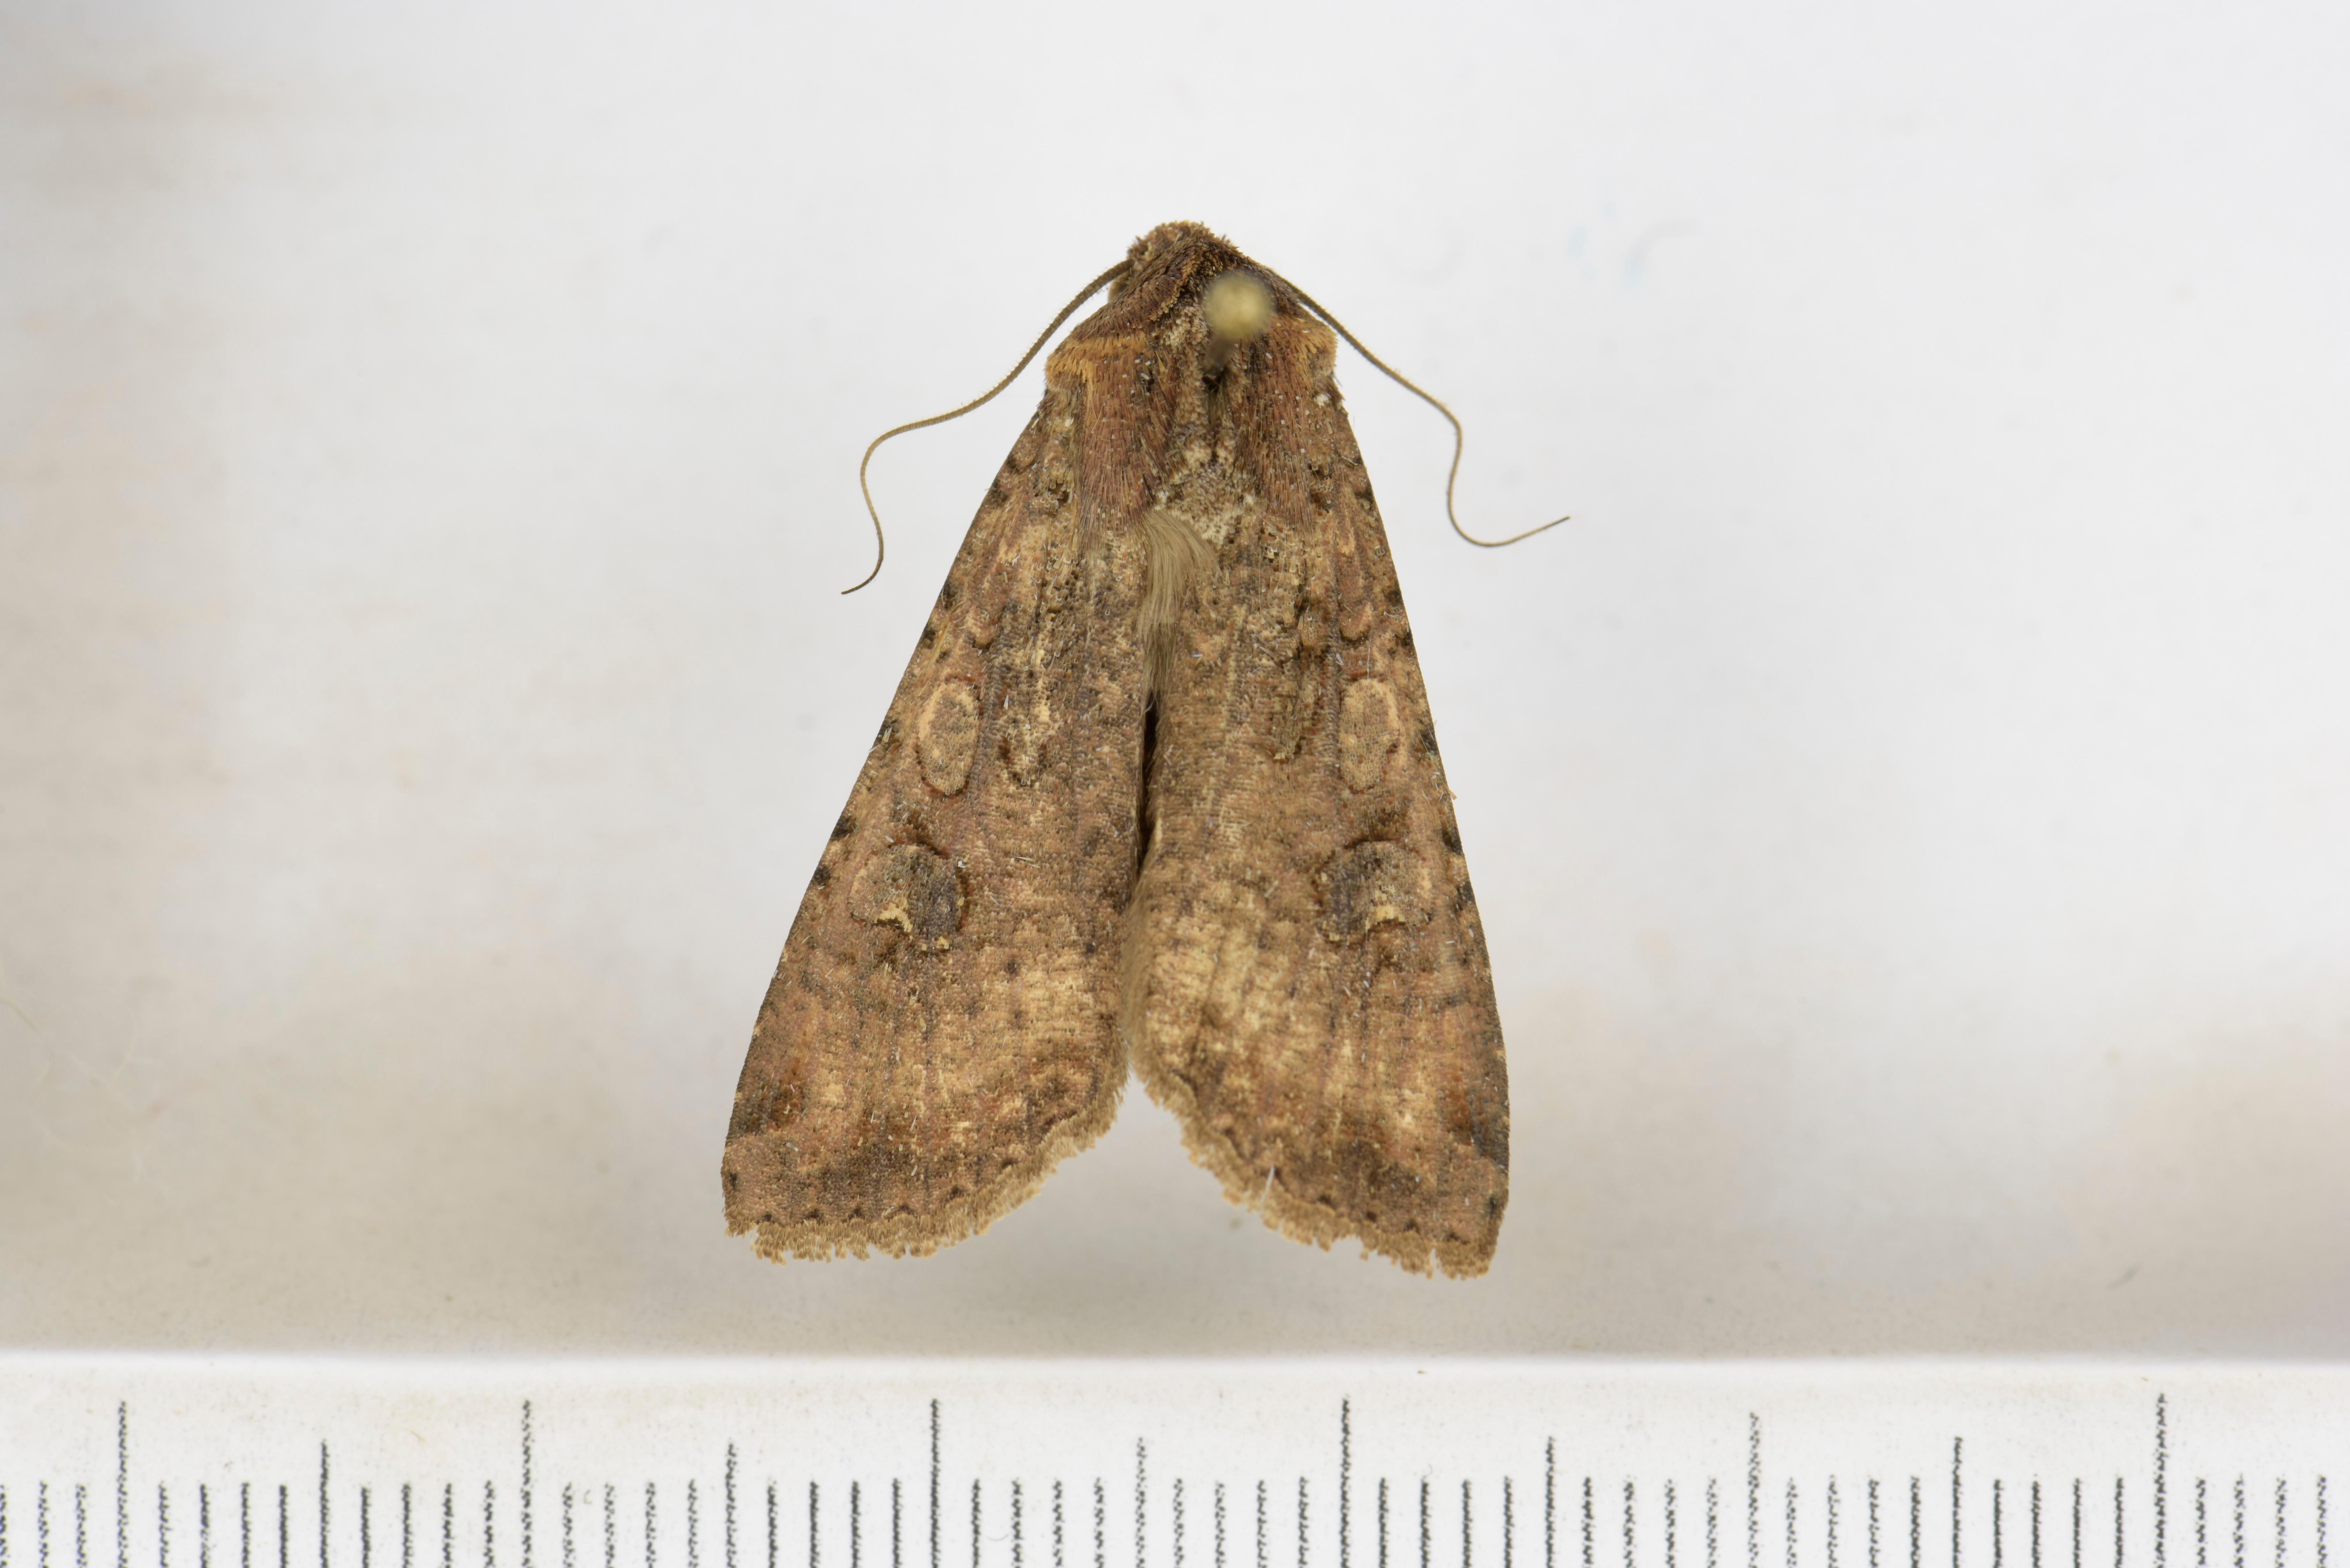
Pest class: cutworms